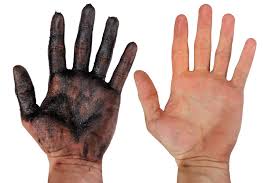
Adjective: cleaner
Antonym: dirtier